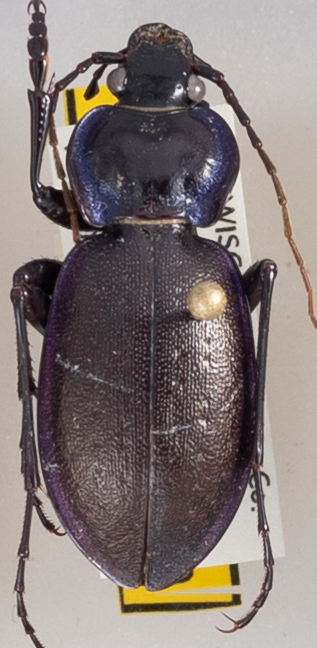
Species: Carabus sylvosus
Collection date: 2021-07-20
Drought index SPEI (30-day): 0.184
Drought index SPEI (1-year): -0.074
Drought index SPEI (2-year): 1.13